Groningen gas field

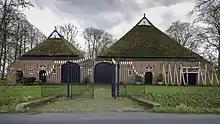
Farm , where the front wall on the right is propped because of the danger of collapse after earthquakes. The NAM bought the farm in 2017 and gave it to ".

In the plan, the foundations were also laid for the establishment of the Gasunie. 10% of its shares were directly owned by the Dutch state, 40% by the "Staatsmijnen" and 50% shared by Shell and Esso. The Gasunie was given the task of laying a pipeline network to connect the whole of the Netherlands to Groningen gas. In cities where town gas was already being used, the existing pipes were used. In December 1968, it was celebrated that Egmond aan Zee was the last municipality to be connected to Groningen natural gas.